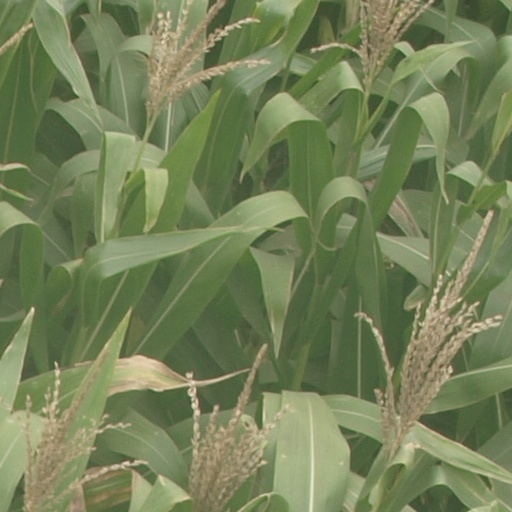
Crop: maize; corn